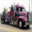
Label: truck